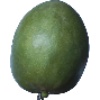
Label: mango